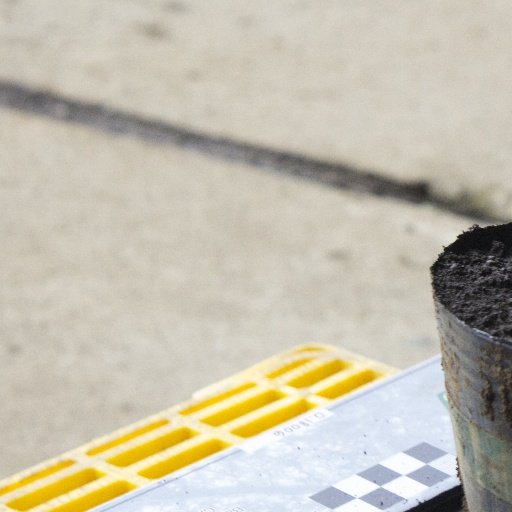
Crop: soybean